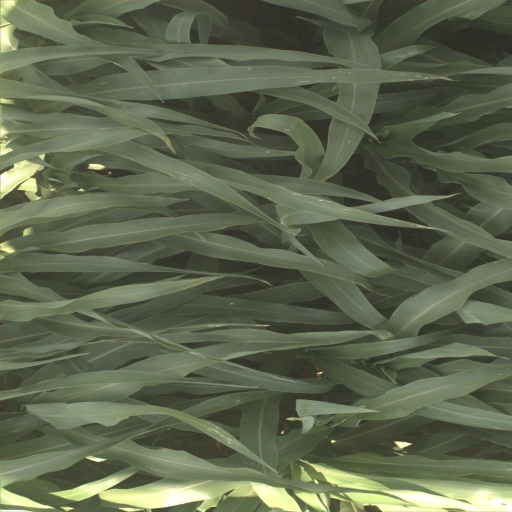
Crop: sorghum